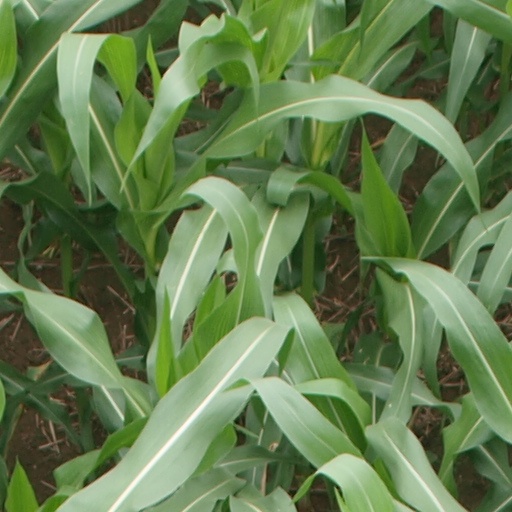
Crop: maize; corn